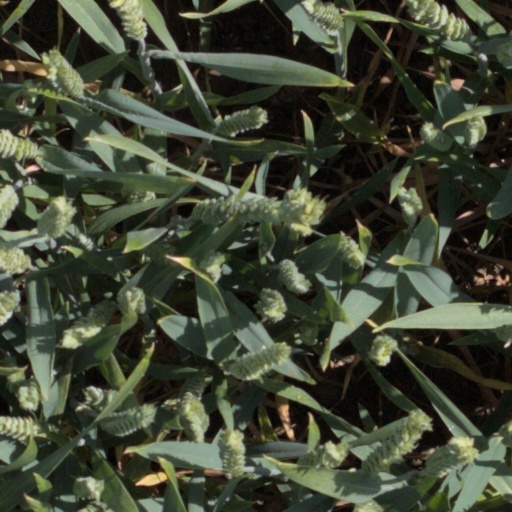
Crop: wheat